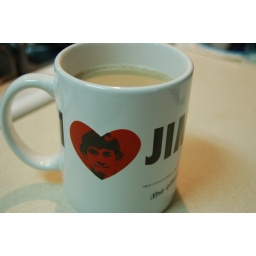
My new favorite coffee mug. I got it in a white elephant Christmas exchange - and I love it!